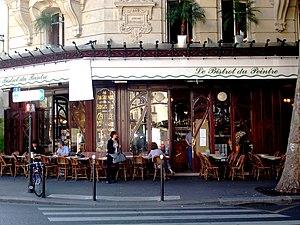
Cet article recense les monuments historiques du 11ᵉ arrondissement de Paris, en France.
Cet article recense les cafés protégés au titre de monuments historiques en France.
Cet article recense les magasins de Paris protégés aux monuments historiques.